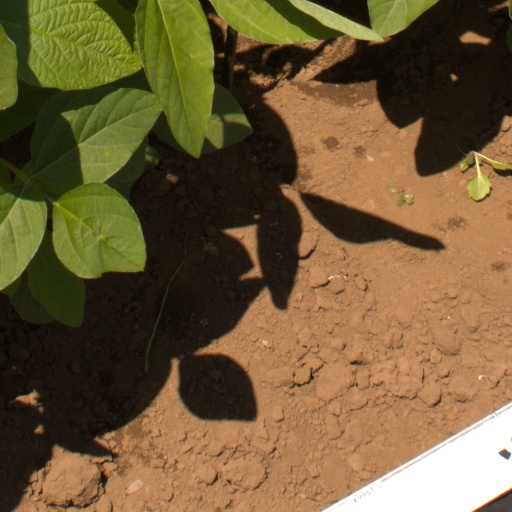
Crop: soybean